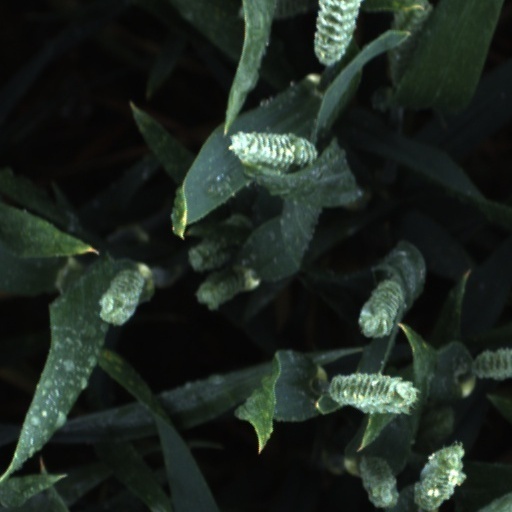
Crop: wheat